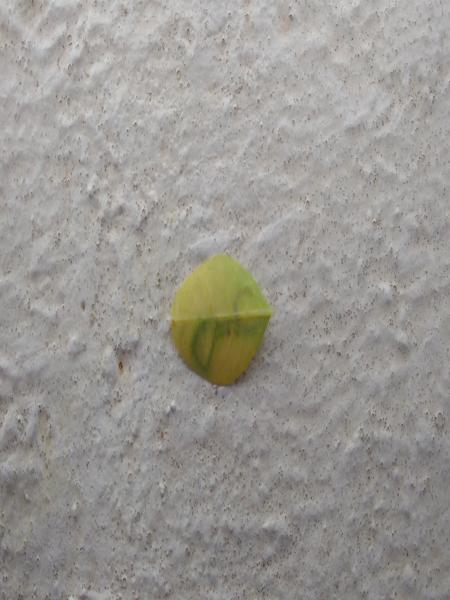
Plant: Drumstick